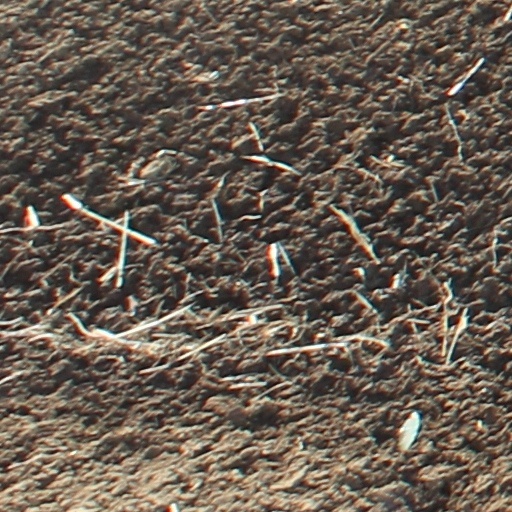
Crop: wheat